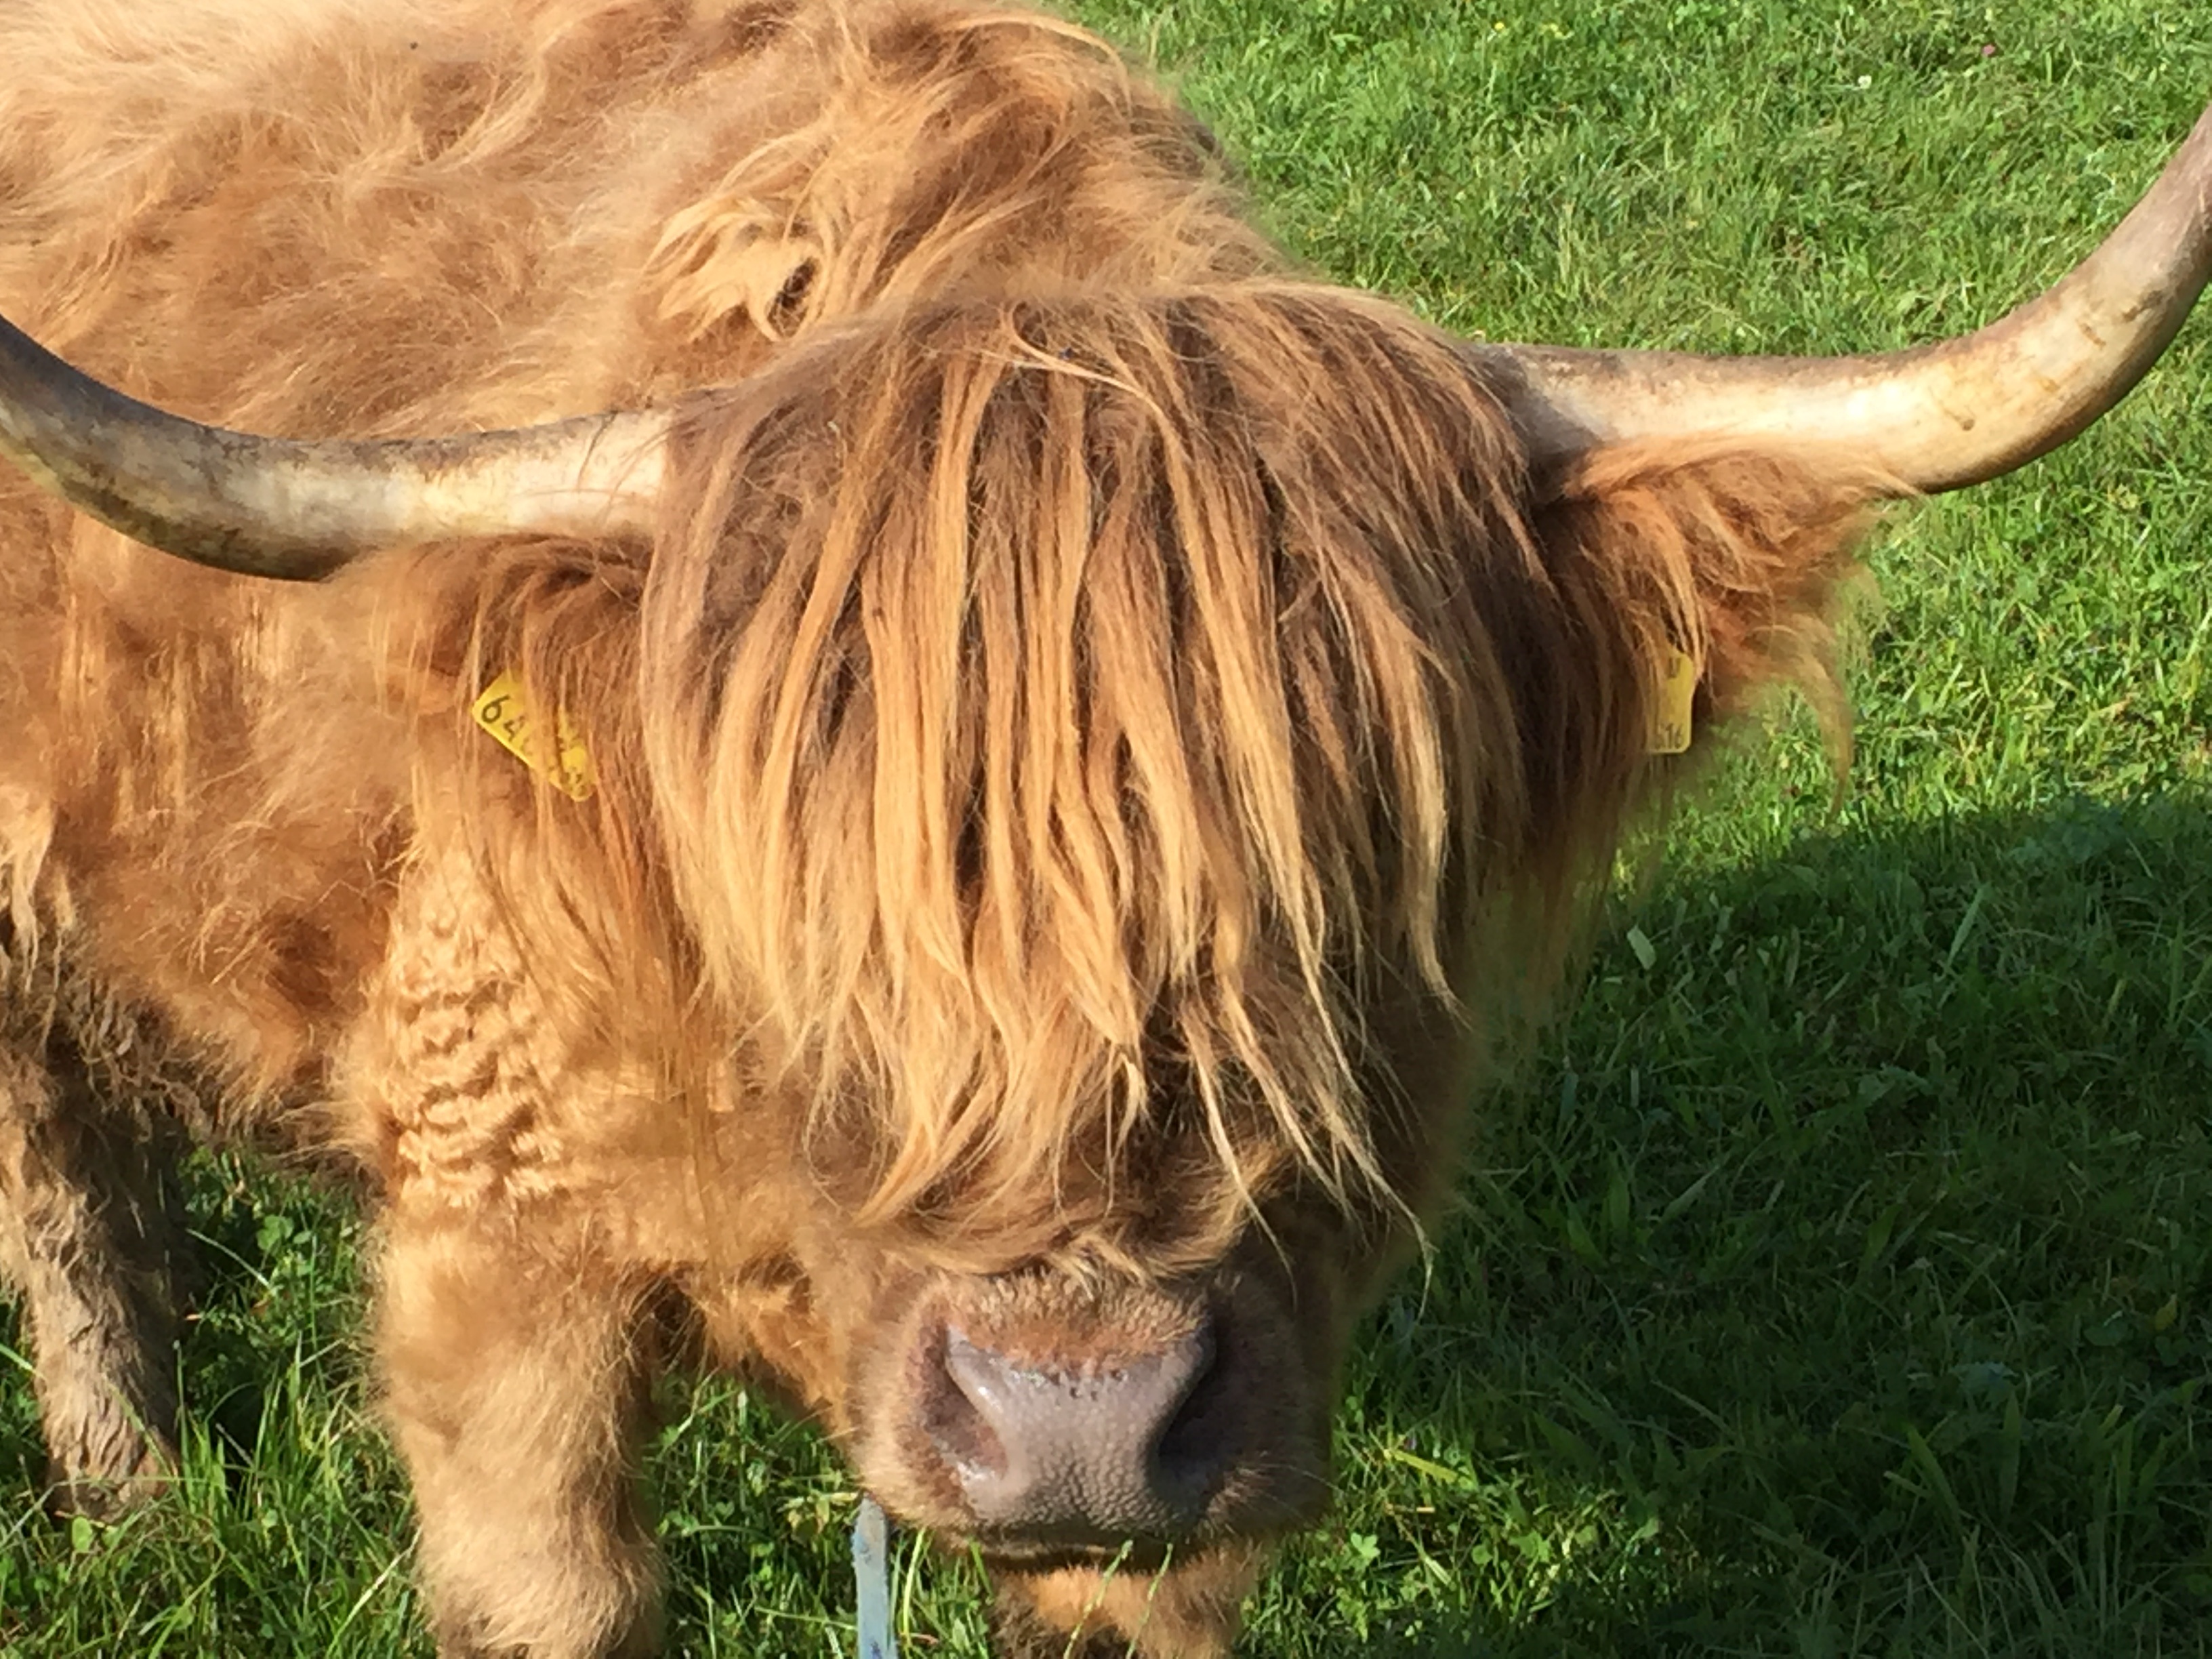
grass, meadow, horn, cow, cattle, pasture, grazing, mammal, mane, beef, cows, vertebrate, horns, cops, giant trevally, cattle like mammal